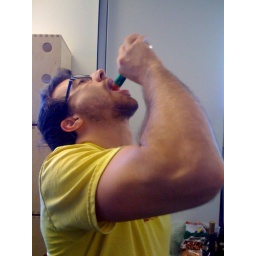
during our little office adventure in taking &amp;quot;flavor tripping&amp;quot; fruit that makes everything taste weird